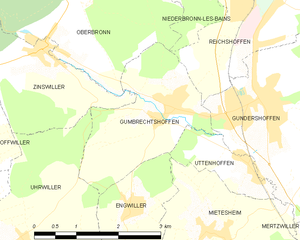
Carte des communes françaises